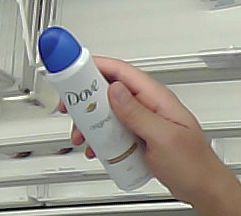
Product: dove_spray